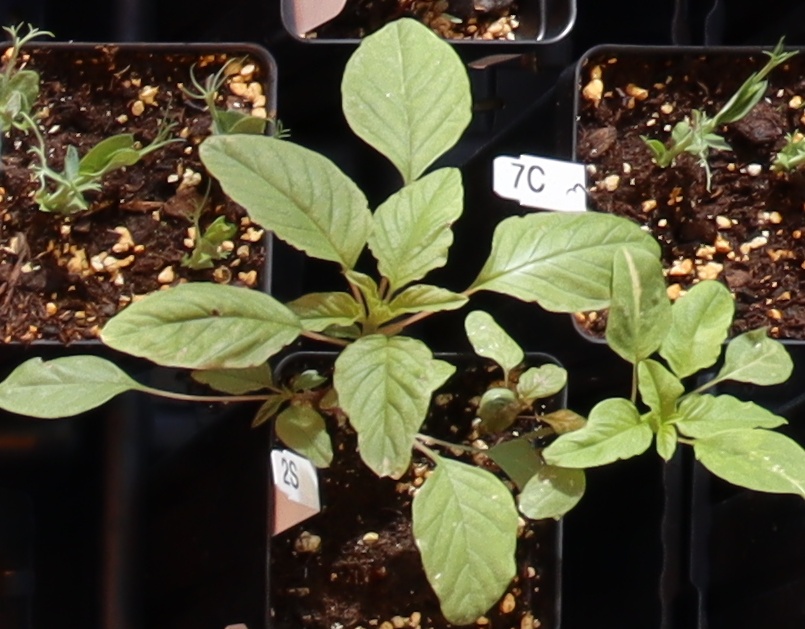
Label: Palmer Amaranth